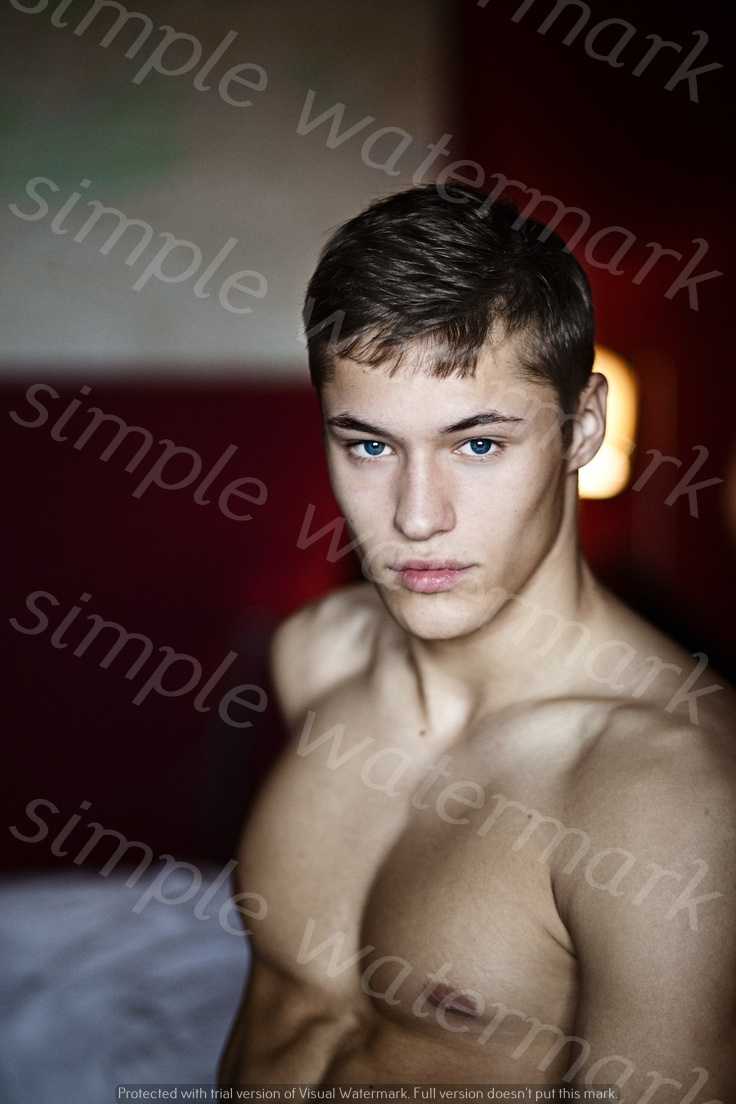
Label: Watermark